Alfred Hutton

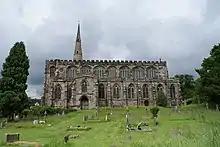
St Mary's Church from the south

He died unmarried at his chambers in 76 Jermyn Street, London, on 18 December 1910, and was buried in the churchyard of St Mary's Church in Astbury, near Congleton, Cheshire, three days later. The following inscription can be found on his grave: